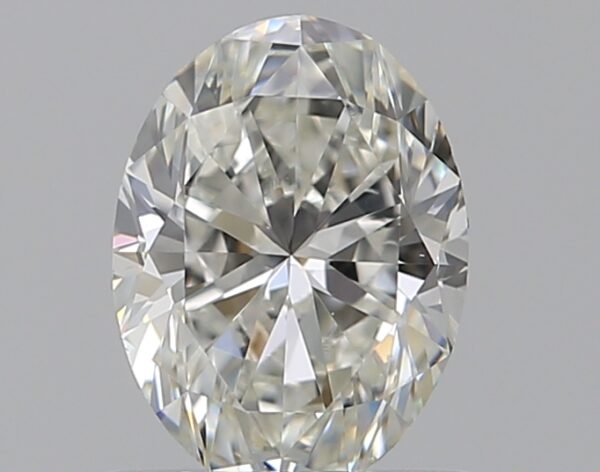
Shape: oval
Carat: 0.75
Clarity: VS1
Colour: G
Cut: EX
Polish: EX
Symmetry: VG
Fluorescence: N
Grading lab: GIA
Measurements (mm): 6.86 x 5.07 x 3.25